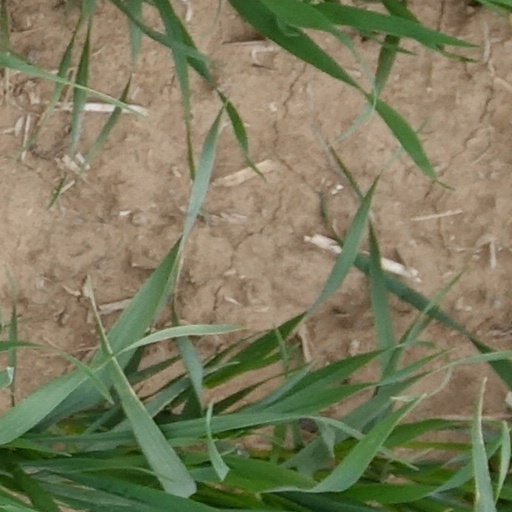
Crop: wheat